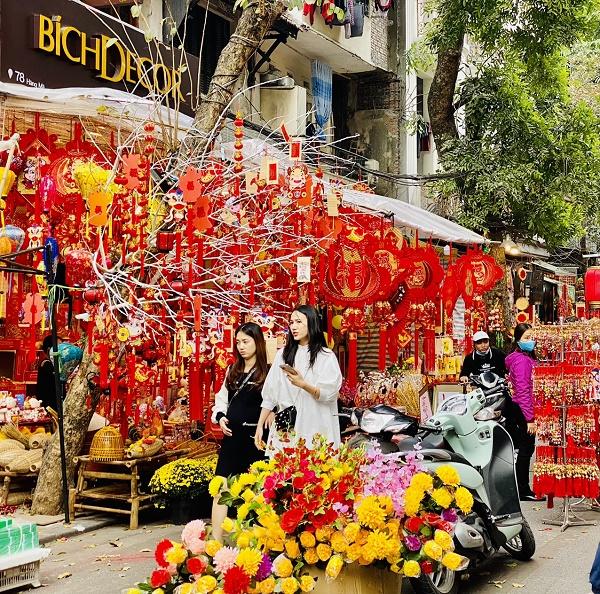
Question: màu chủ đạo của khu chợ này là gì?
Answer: màu chủ đạo của khu chợ là đỏ